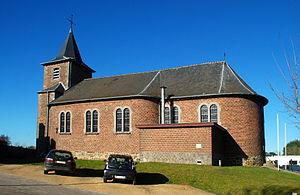
Belgique - Brabant wallon - Chastre - Cortil-Noirmont - Église Saint-Pierre de Noirmont
Noirmont est un ancien village constituant aujourd’hui une des deux parties du village belge de Cortil-Noirmont situé en Région wallonne dans la province du Brabant wallon.
L'église Saint-Pierre est une église de style classique située à Noirmont, ancien village constituant une des deux parties du village de Cortil-Noirmont, sur le territoire de la commune belge de Chastre en province du Brabant wallon.
Chastre [ʃastʁ] est une commune francophone de Belgique située en Région wallonne dans la province du Brabant wallon.